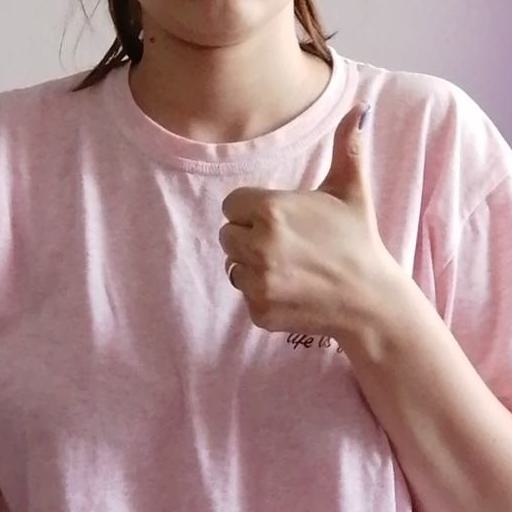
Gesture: like